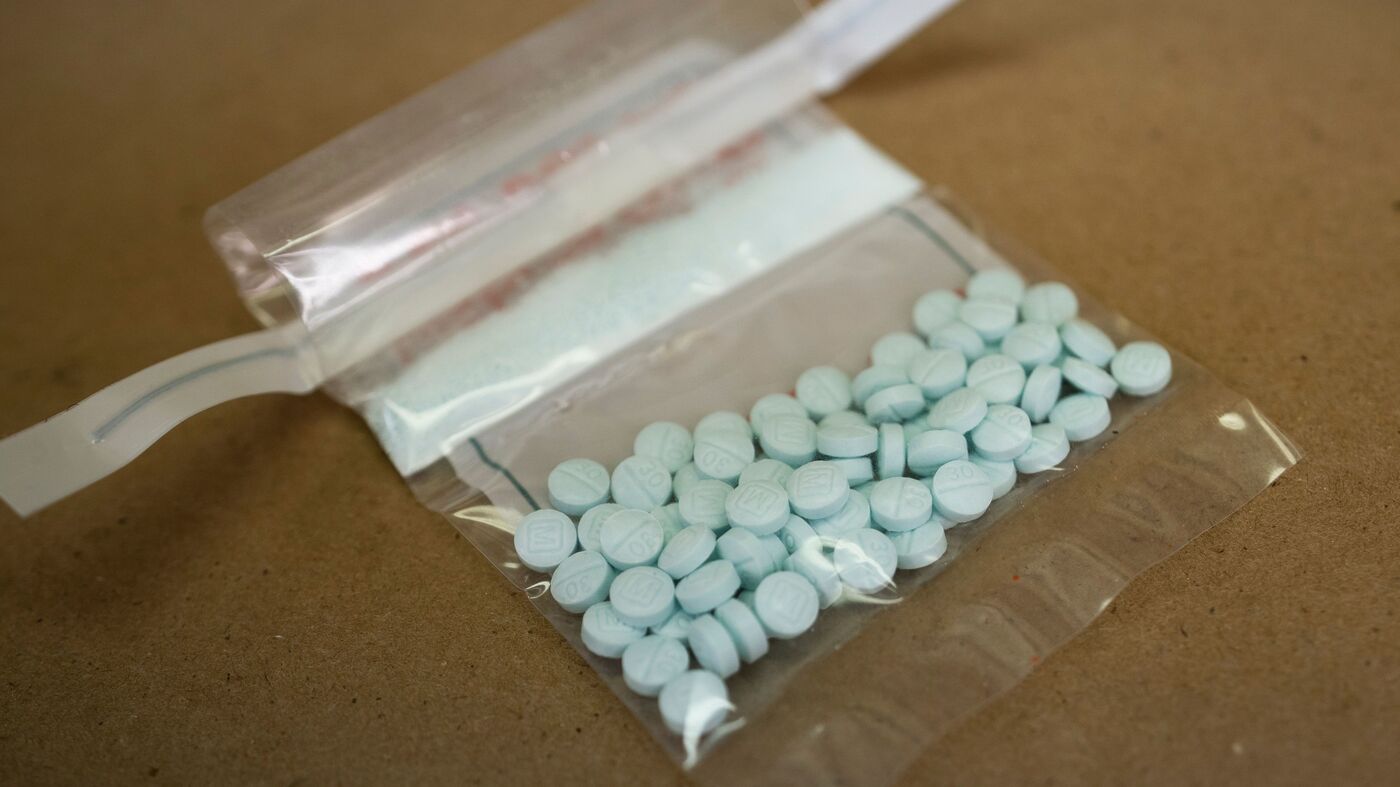
Label: plastic